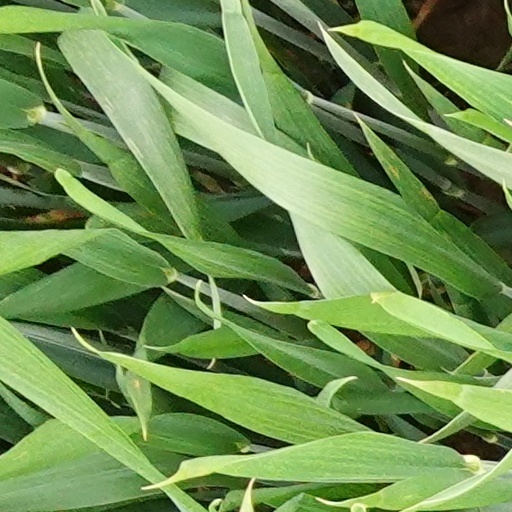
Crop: wheat